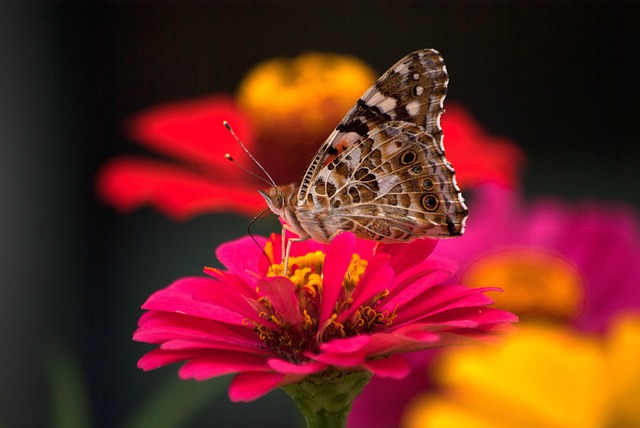
Label: butterfly